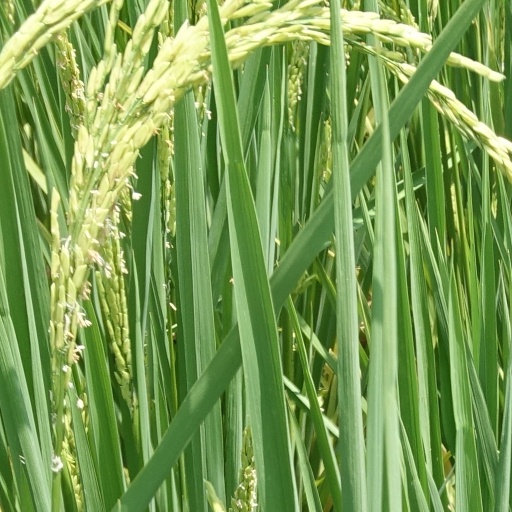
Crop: rice